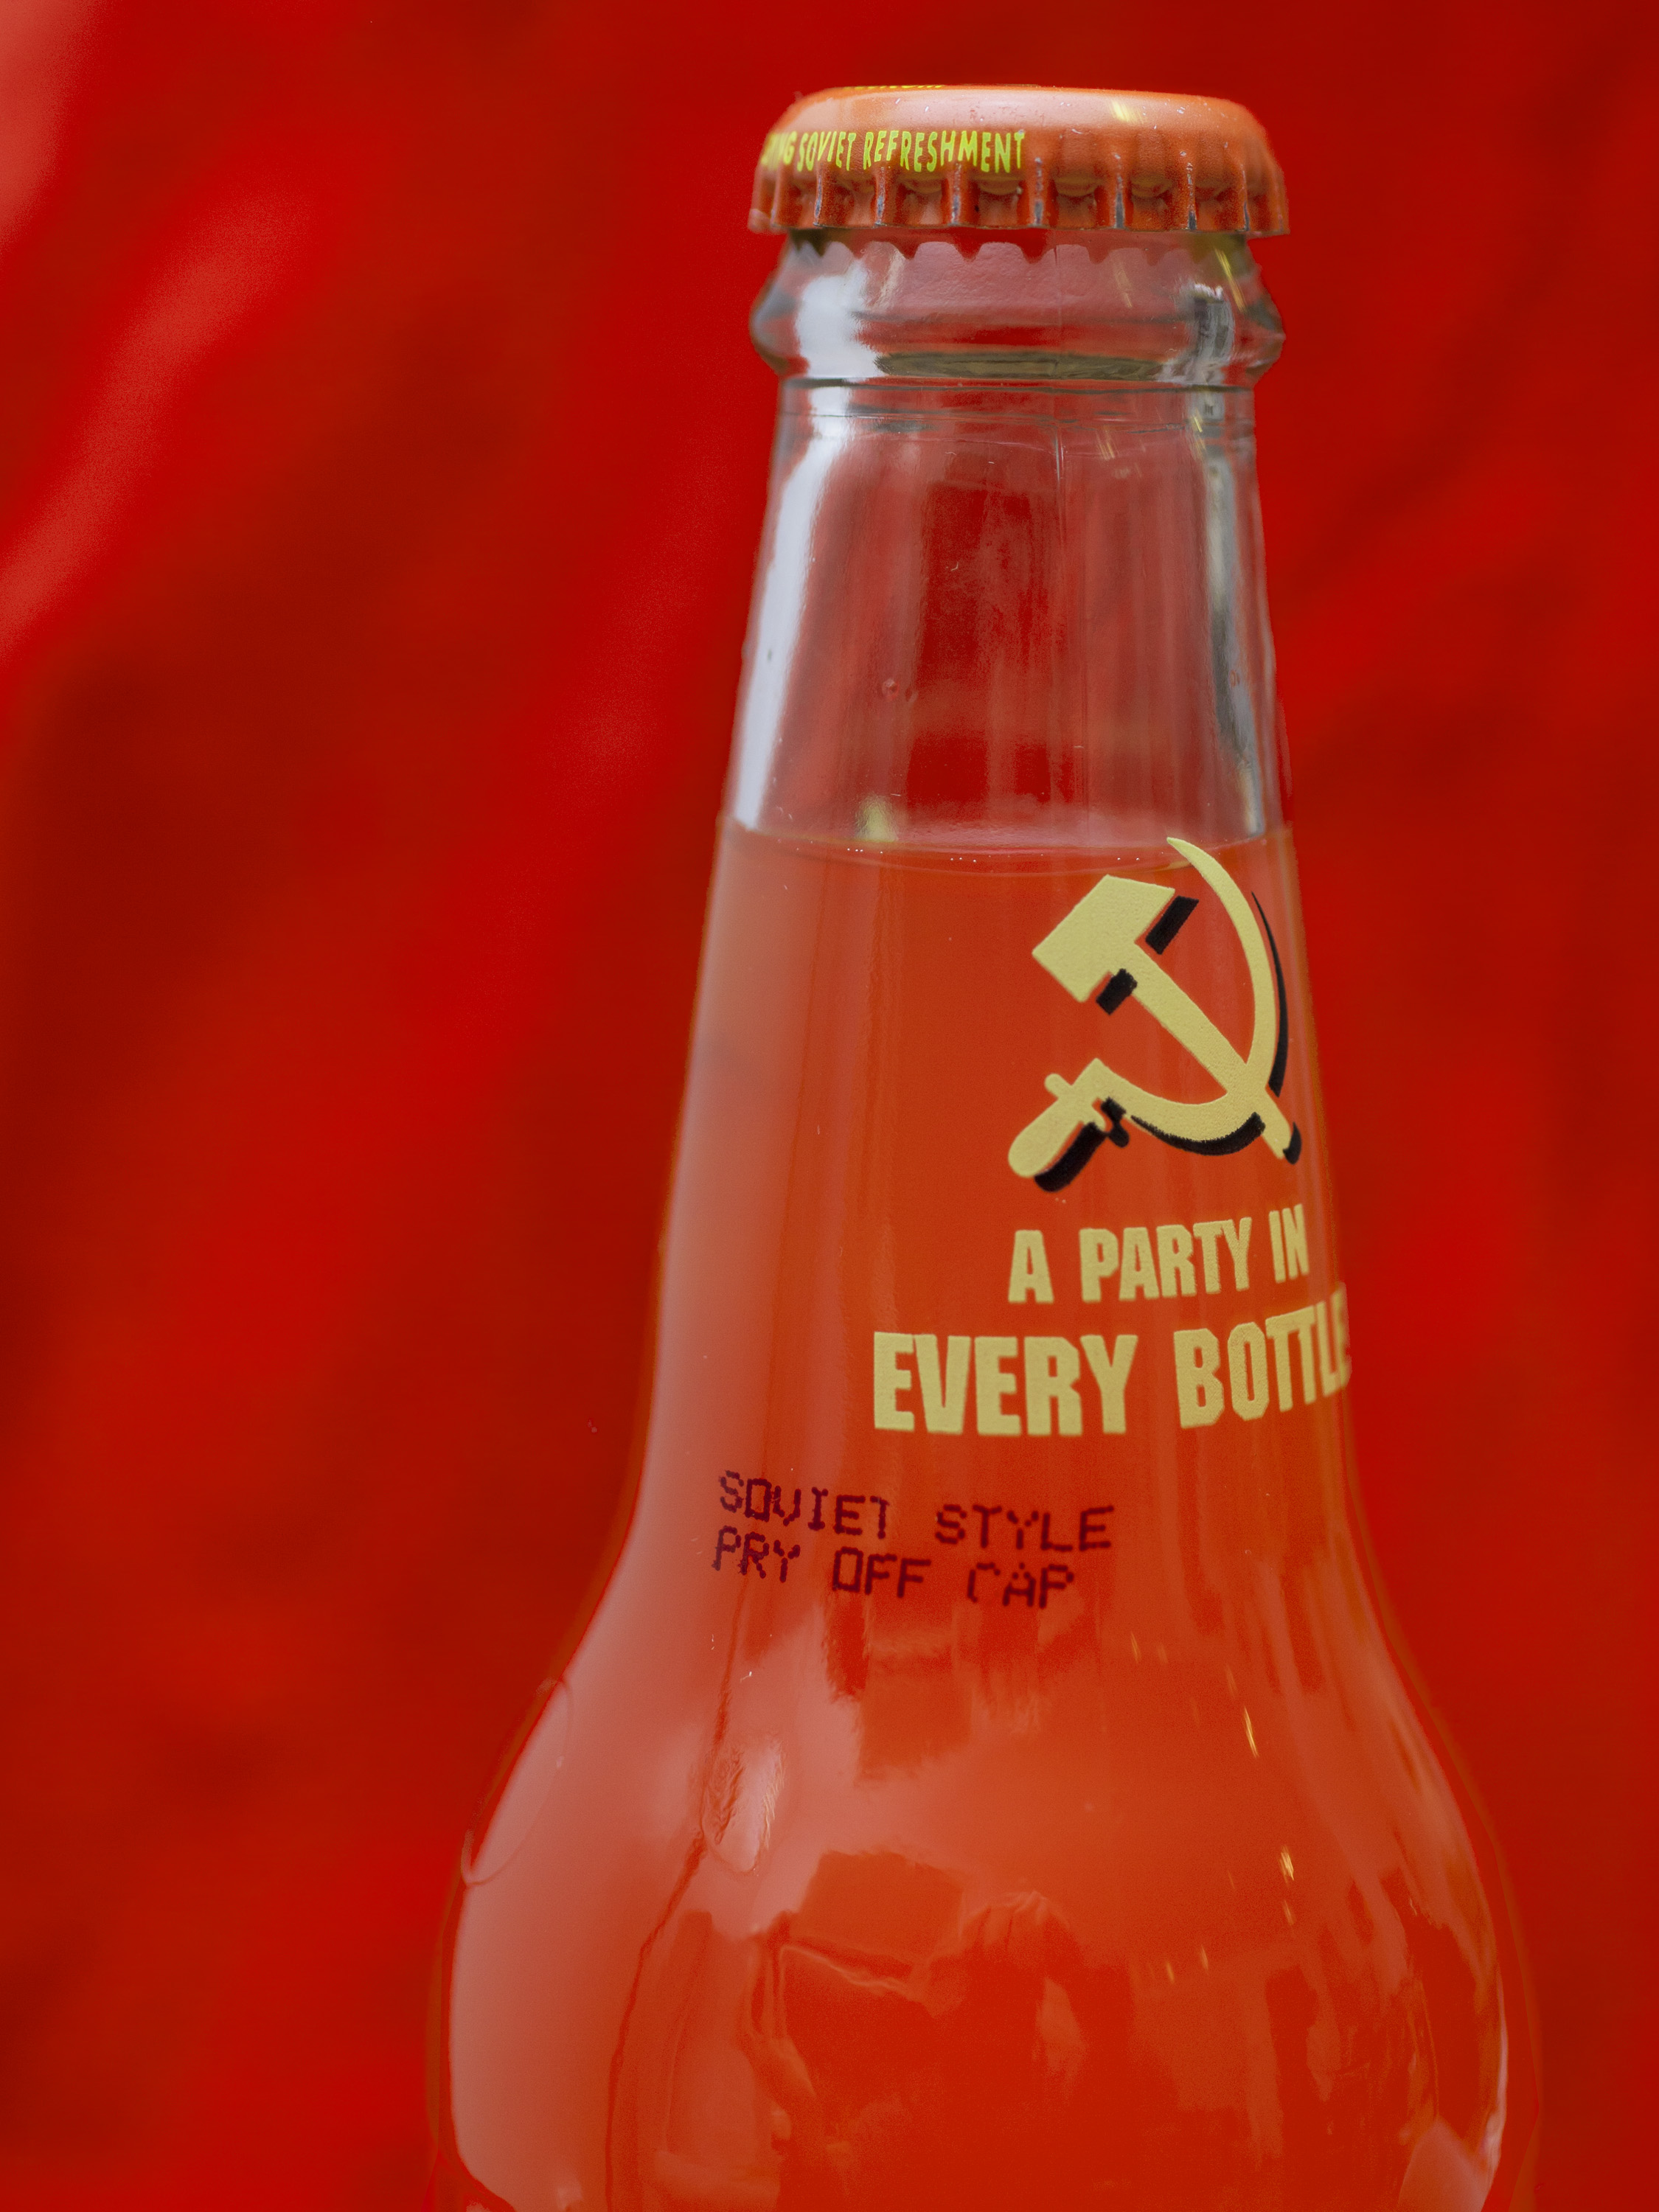
food, red, produce, drink, bottle, california, juice, sacramento, thursday, soft drink, drinkware